1942–43 Georgetown Hoyas men's basketball team

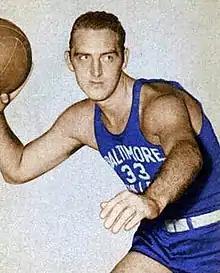
Former Hoya center John Mahnken as a professional with the Baltimore Bullets of the Basketball Association of America in 1948.

The performance of the "Kiddie Korps" raised hopes for an extended period of college basketball success for Georgetown. Later in 1943, however, the school suspended all of its athletic programs for the duration of World War II. With no basketball team to coach, Ripley left Georgetown to coach at Columbia, and the collegiate careers of many of Georgetowns players came to an end. Mahnken served in the military, then pursued a professional basketball career instead of returning to Georgetown. Hassett transferred to Notre Dame and completed his college basketball career there.